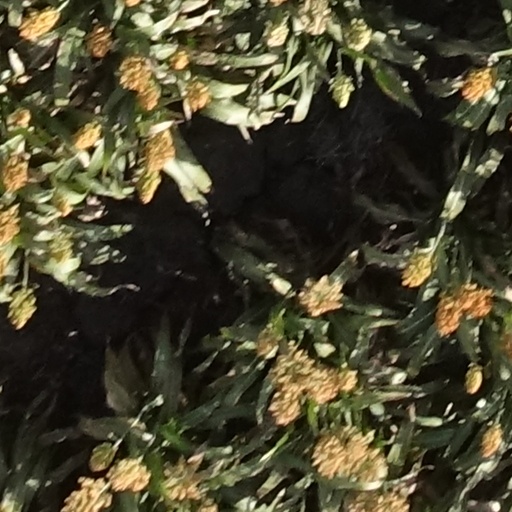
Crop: sorghum